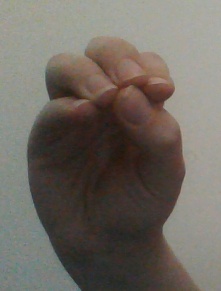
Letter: ha